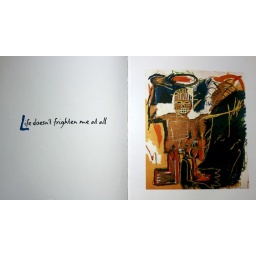
The girls simply love this book by Maya Angelou with illustrations by Jean Michel Basquiat